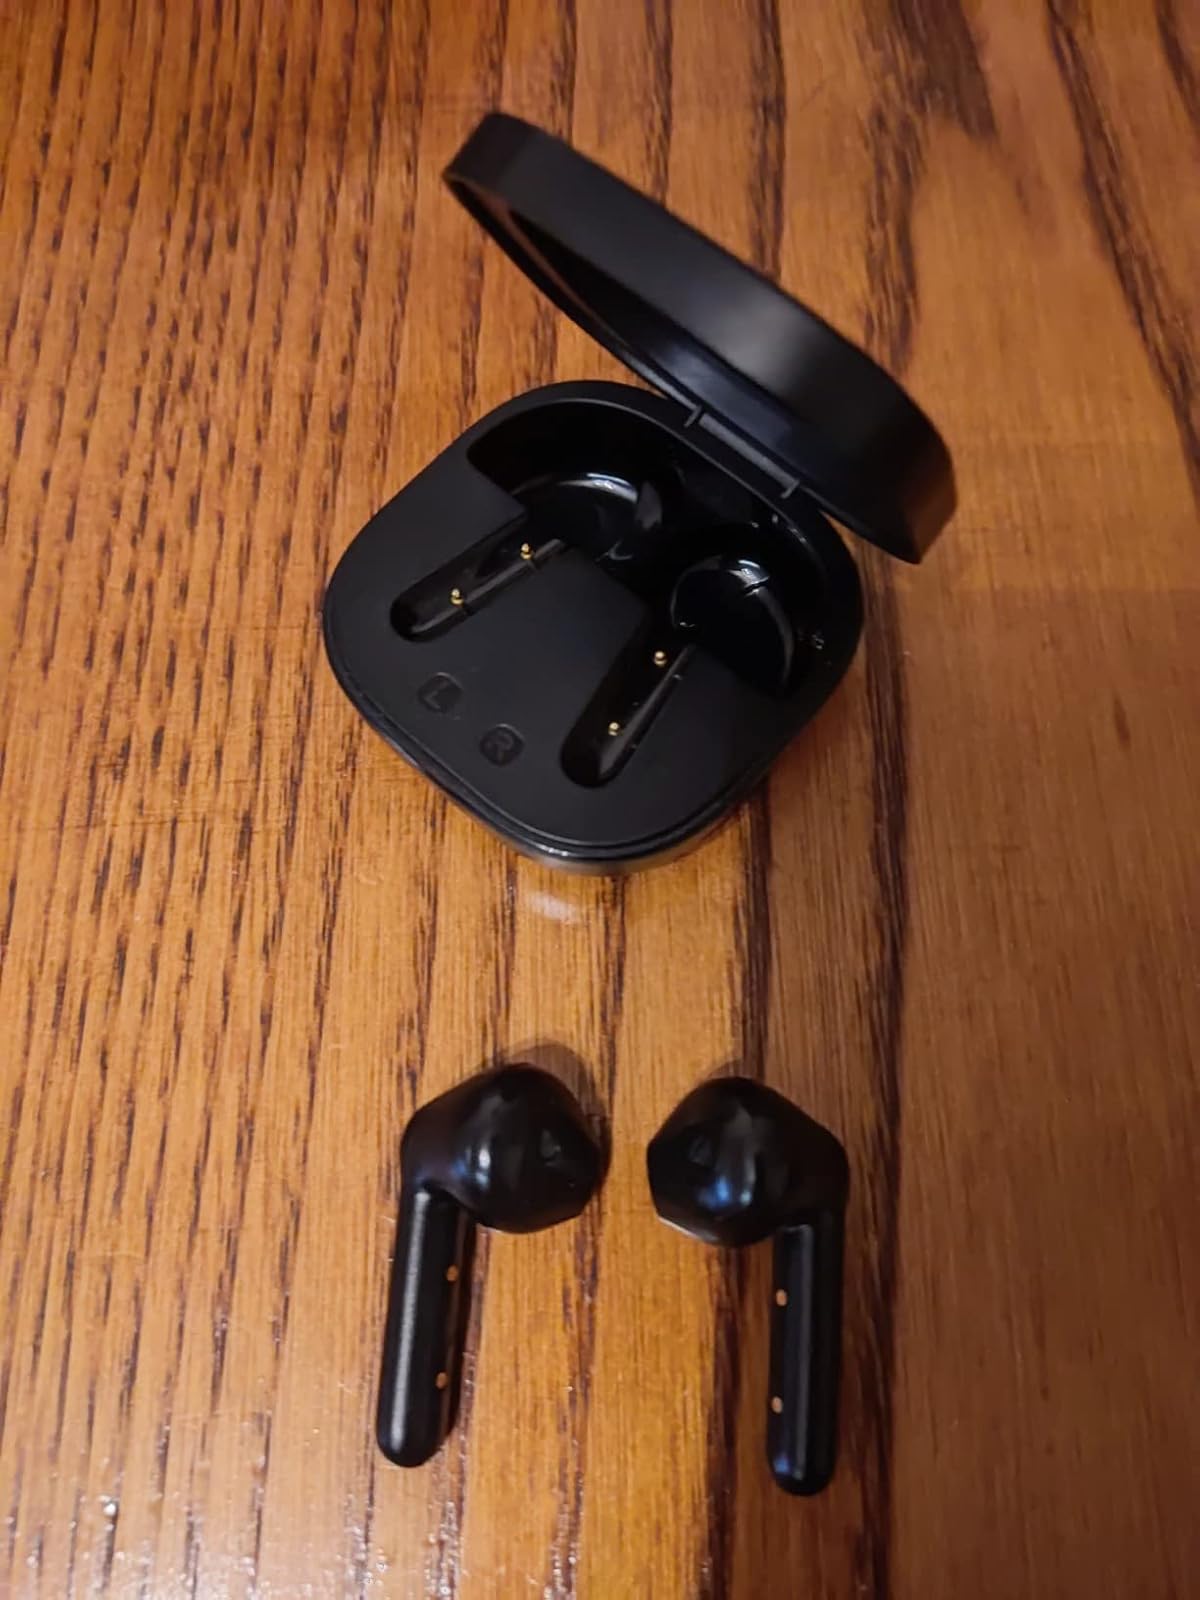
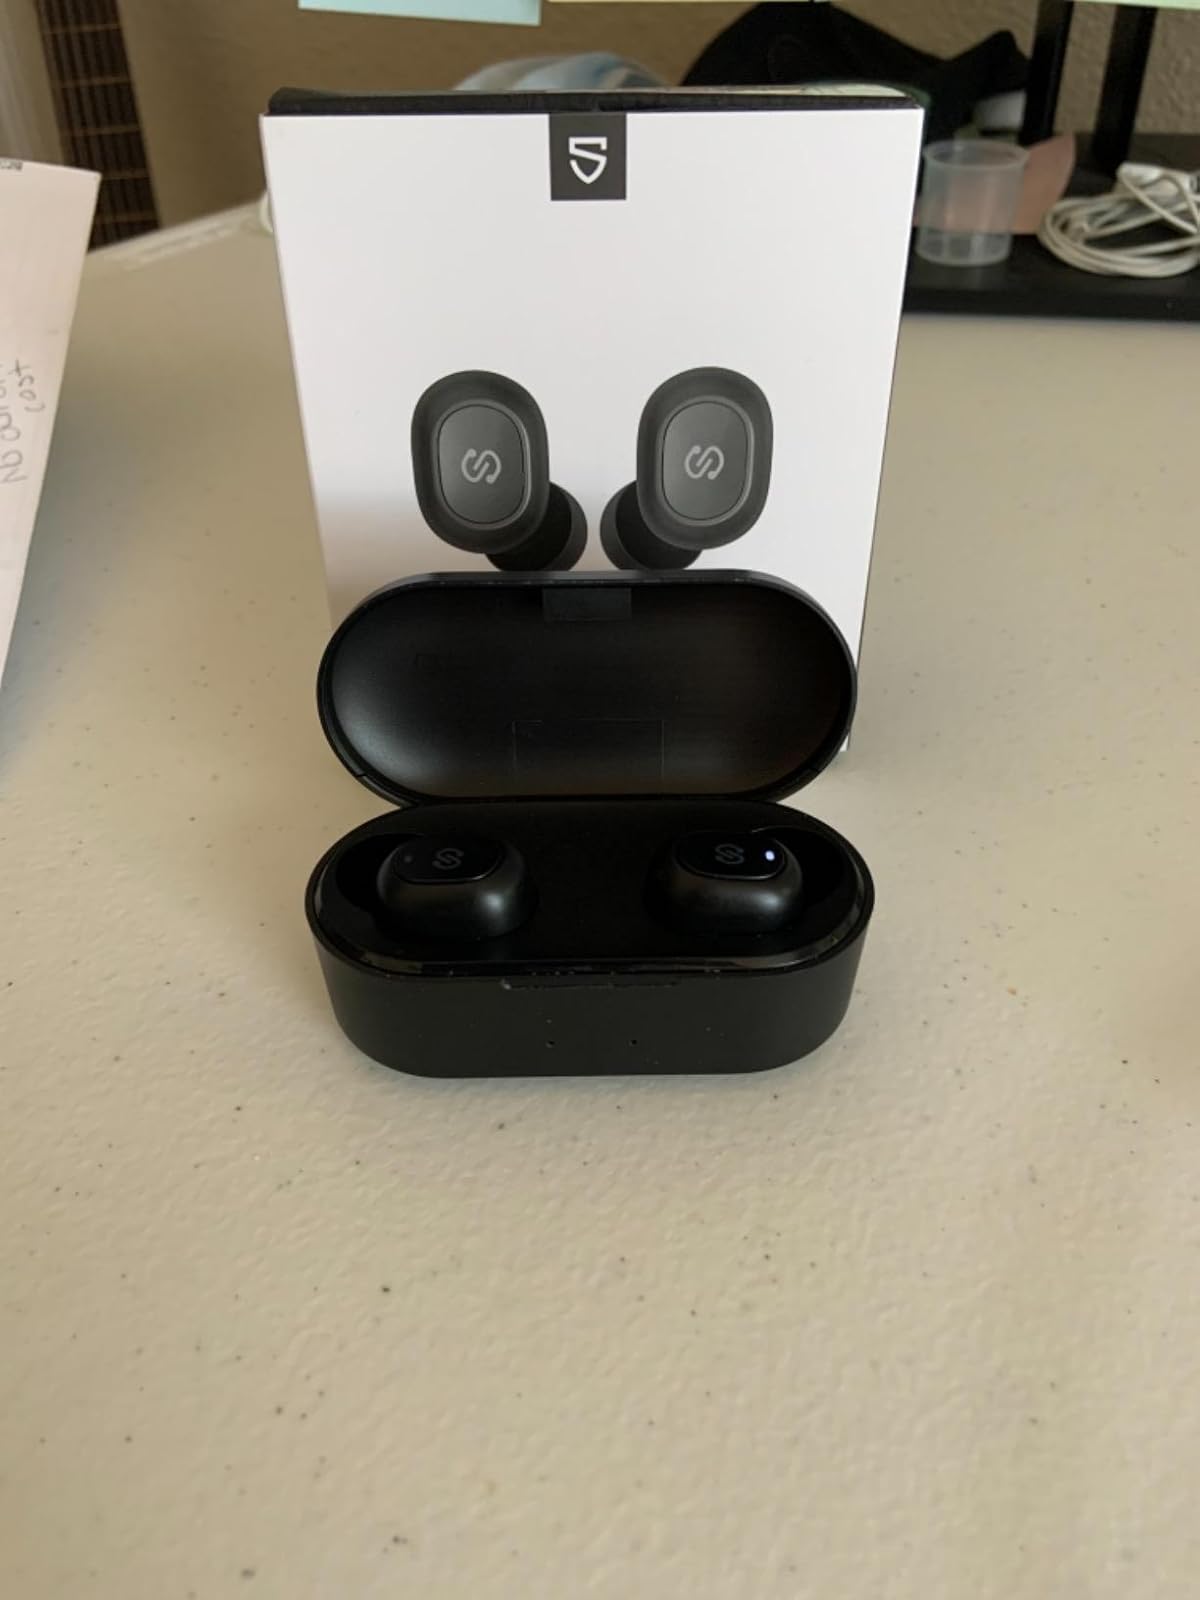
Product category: earbuds
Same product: no